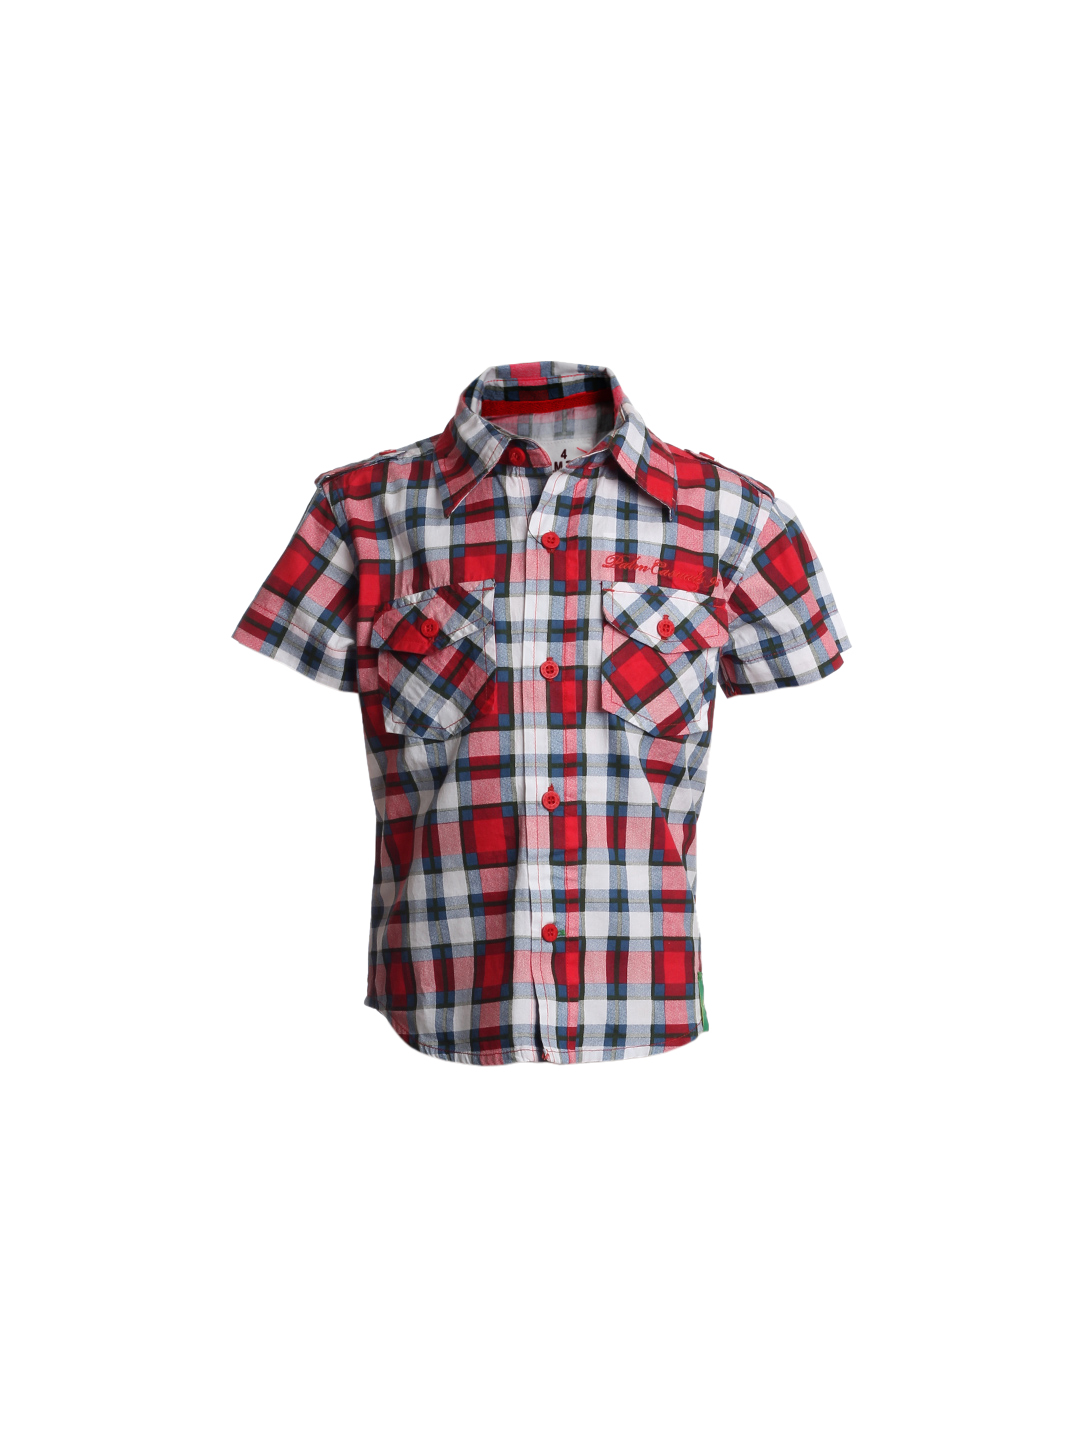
Palm Tree Boys Check Red Shirt
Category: Apparel / Topwear / Shirts
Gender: Boys
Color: Red
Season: Summer 2012
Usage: Casual